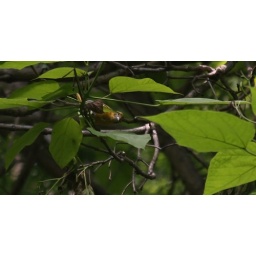
A small yellow bird I caught while walking in a park in NJ